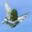
Label: bird